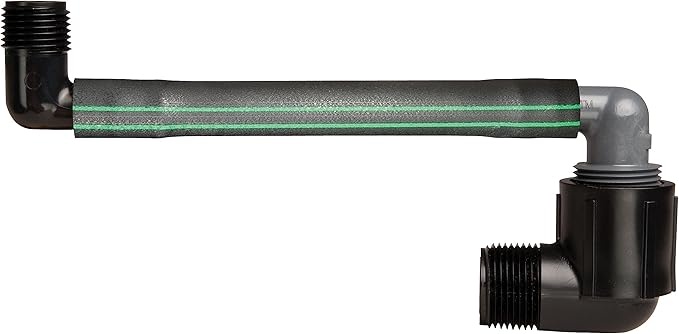
Rain Bird SA65 EZ Pipe Swing Assembly, 1/2" Male Pipe Thread x 3/4" Male Pipe Thread, 6" Long
About This Connects sprinkler heads to lateral pipes Helps to prevent heads and pipes from breaking when run over by equipment Swing motion allows easy and accurate setting of sprinkler head depth and angle Compatible with all brands of 1/2" inlet spray heads Minimizes overall depth of underground system 6" long x 1/2" x 3/4" male pipe thread (MPT) Overview Size : 6" x 1/2" x 3/4" Material : Plastic Brand : Rain Bird Color : Black/Green Item dimensions L x W x H : 4.45 x 1.4 x 8.38 inches Connector Type : Elbow (pipe fitting) Thread Size : 1/2 inch Exterior Finish : Brass Thread Type : Male Pipe Thread Item Weight : 0.02 Pounds
Brand: RainBird
Category: Home & Garden > Lawn & Garden > Watering & Irrigation > Sprinkler Accessories